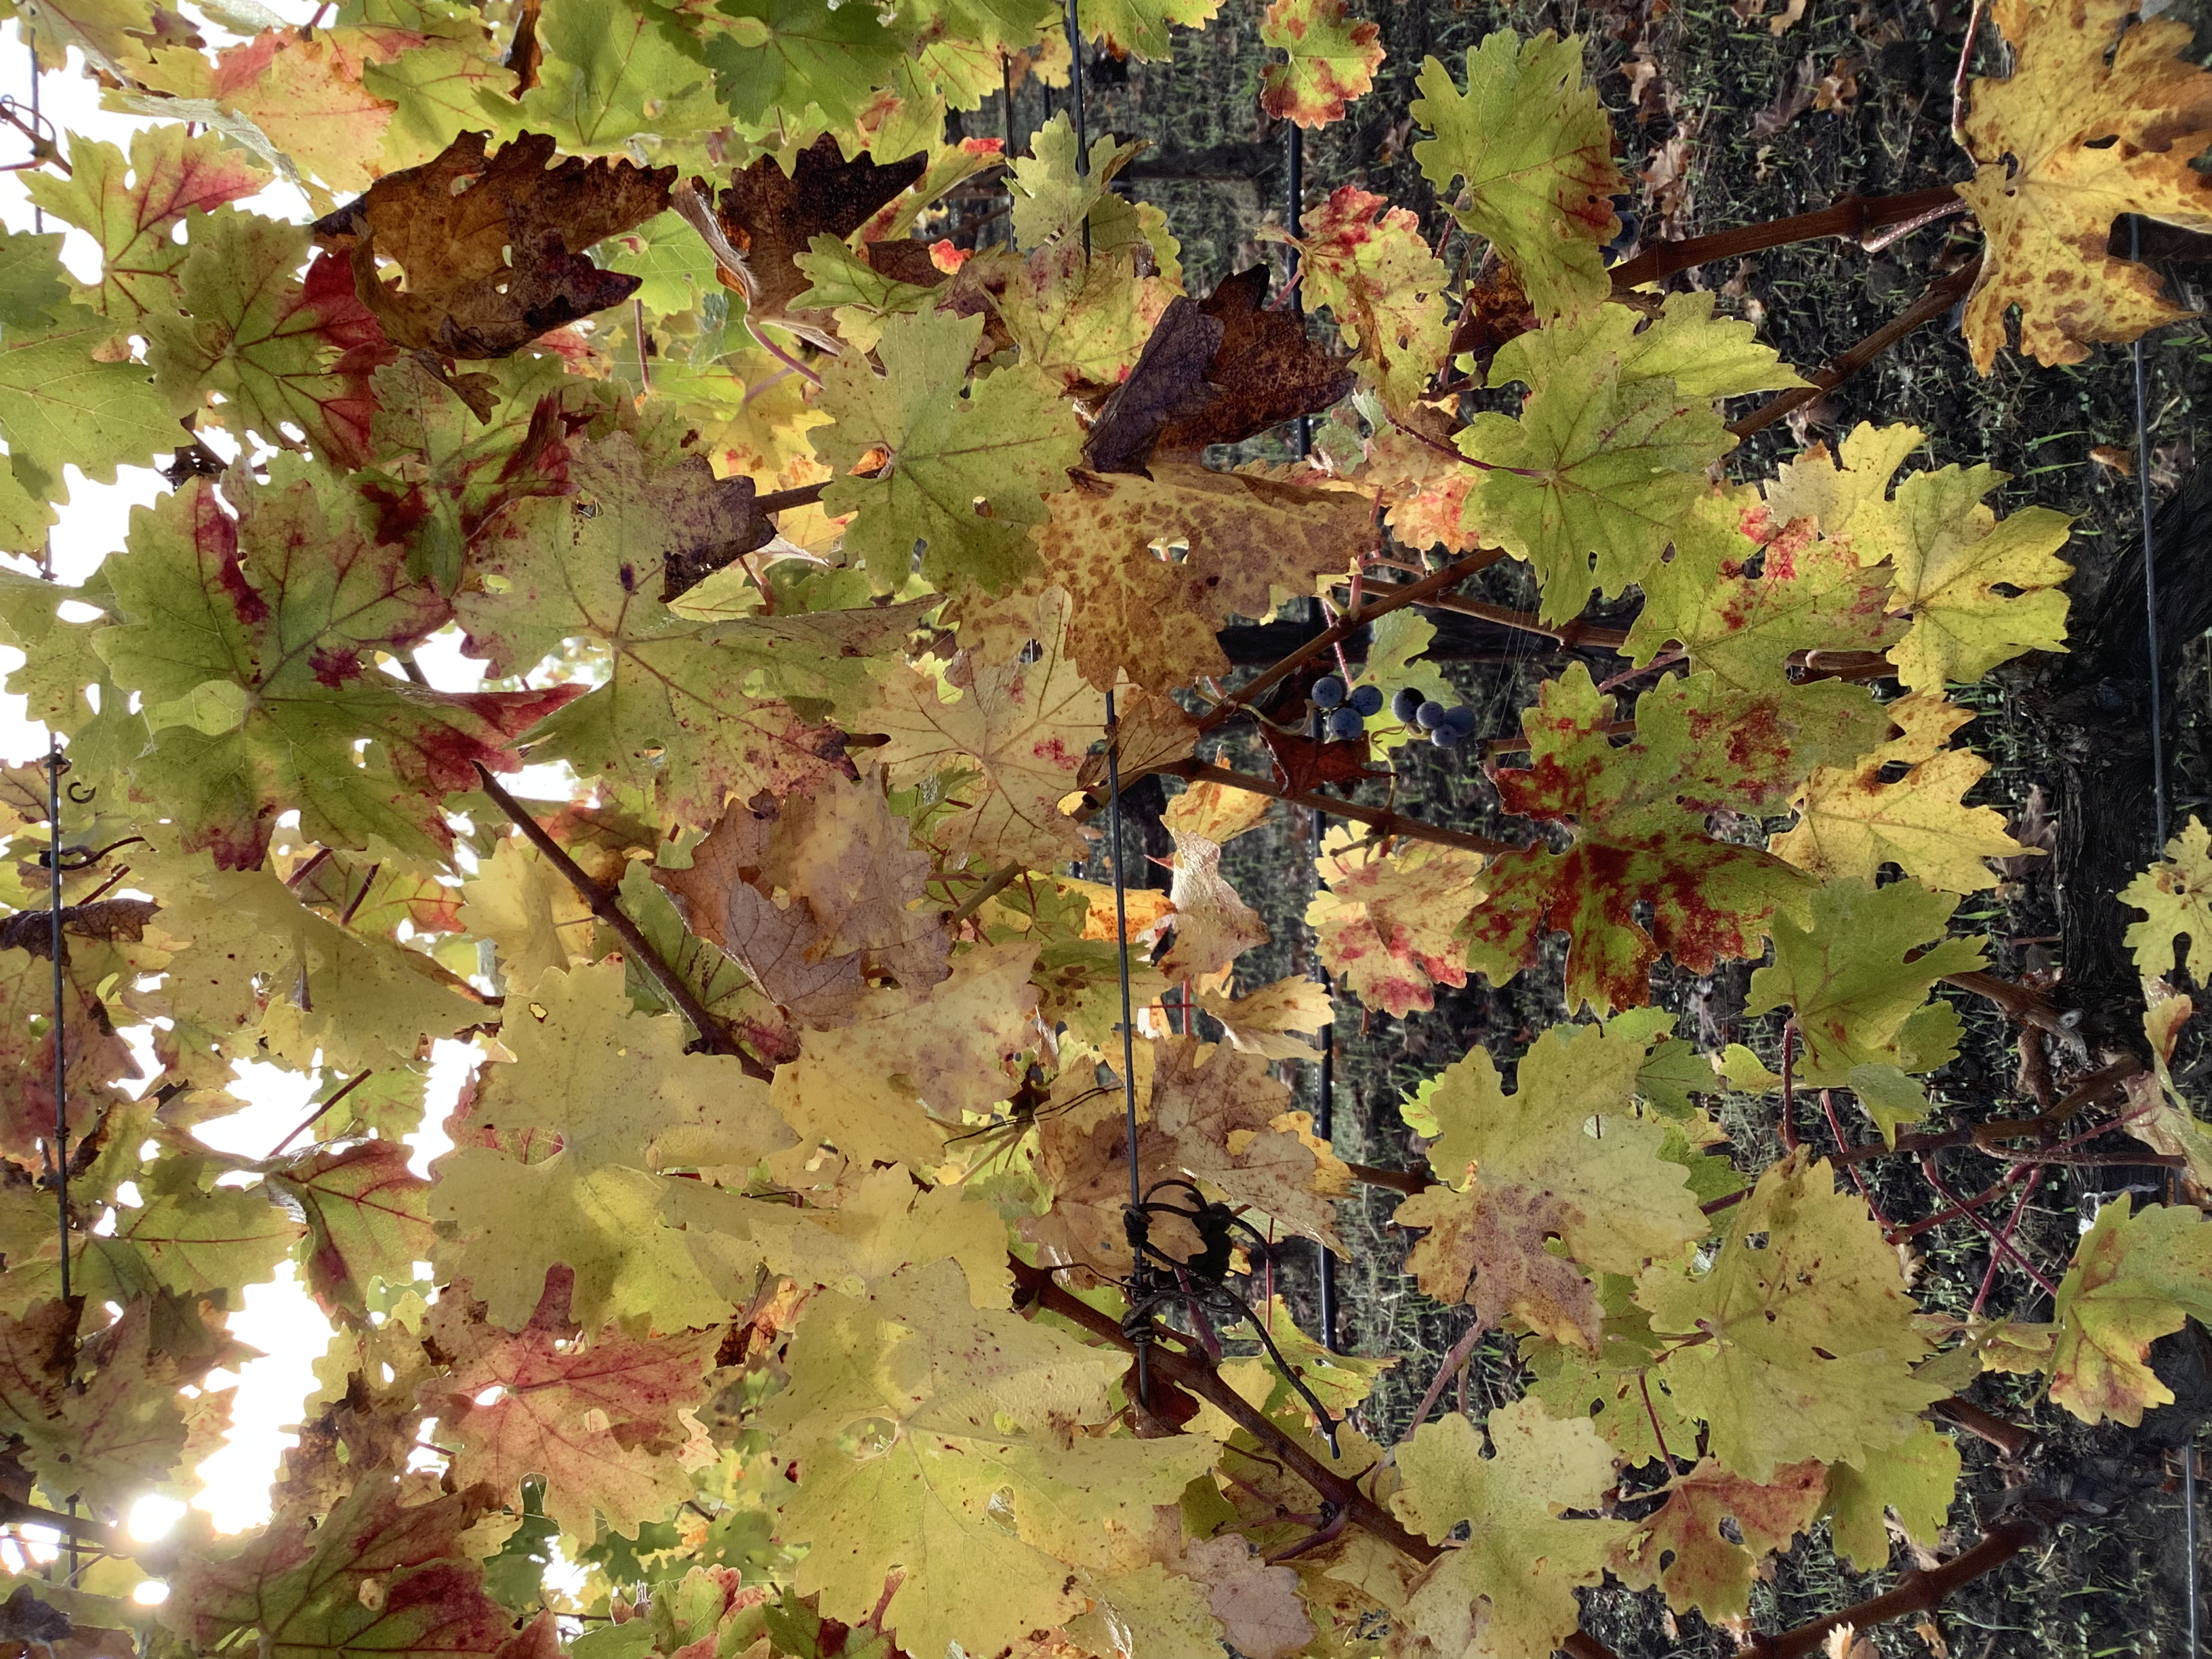
Label: Red Blotch